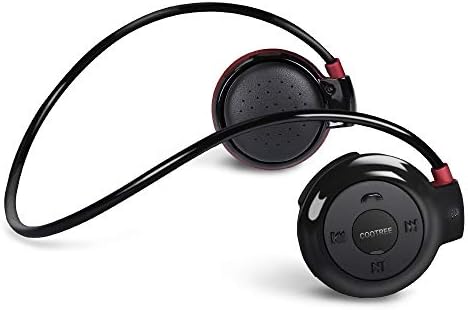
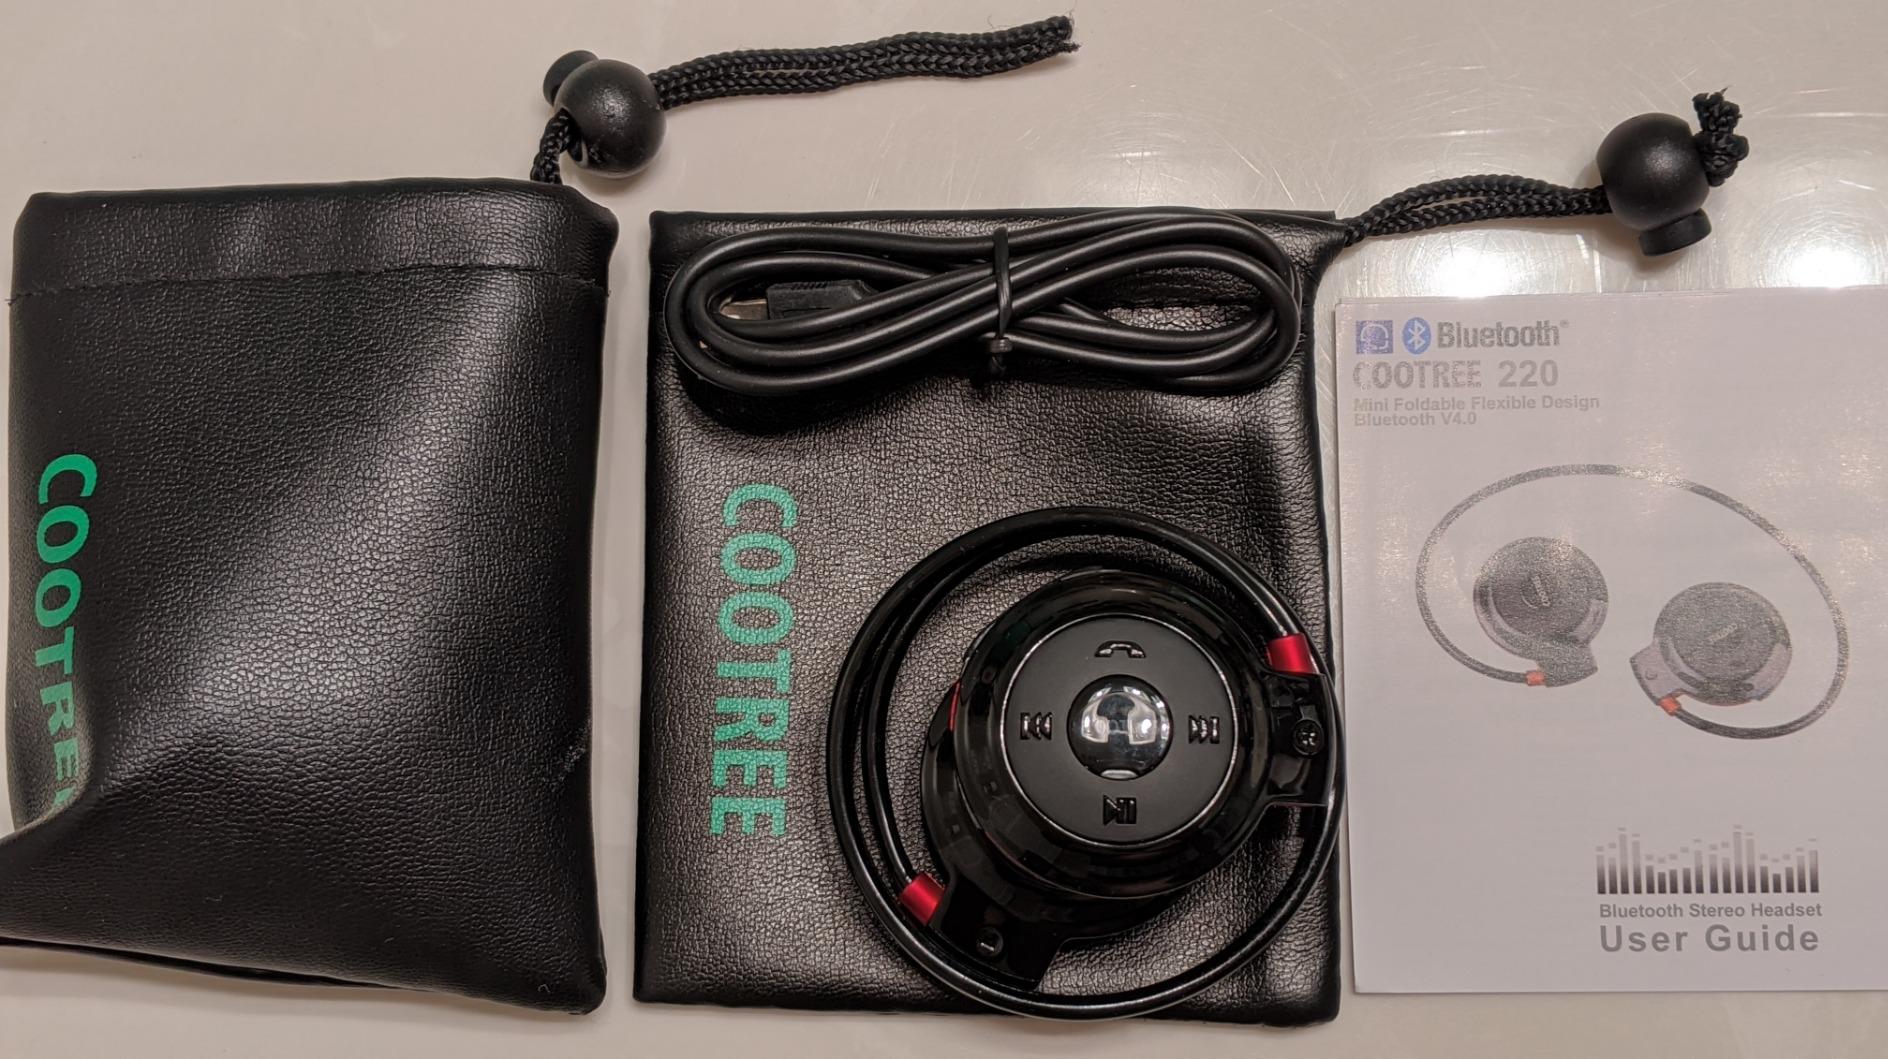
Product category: headphones
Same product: yes